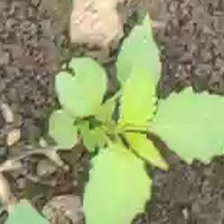
Weed species: Lamber_Quarter_plant(Chenopodium )